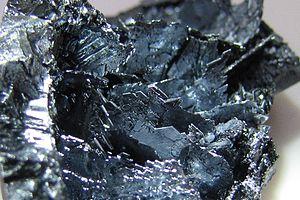
Un non-métal est un élément chimique dont les atomes du corps simple sont unis par des liaisons covalentes ou des liaisons intermoléculaires, et non par des liaisons métalliques. Ce sont de bons isolants électriques et thermiques, pour la plupart très volatils, caractérisés par une masse volumique plus faible et des températures de changement d'état généralement bien plus basses que celles des métaux, à l'exception notable du carbone. Leur énergie d'ionisation et leur électronégativité sont élevées, leurs oxydes sont acides, et ils forment des liaisons ioniques avec les métaux, acquérant ou mettant en commun des électrons lorsqu'ils réagissent avec d'autres éléments ou d'autres composés. À l'état solide, ils présentent des surfaces ternes ou faiblement brillantes, sont plutôt fragiles et cassants, et sont dépourvus de l'élasticité, de la malléabilité et de la ductilité caractéristiques des métaux.
Les halogènes sont les éléments chimiques du 17ᵉ groupe du tableau périodique, anciennement appelé groupe VIIA : ce sont le fluor ₉F, le chlore ₁₇Cl, le brome ₃₅Br, l’iode ₅₃I, l’astate ₈₅At et le tennesse ₁₁₇Ts. Ces deux derniers éléments étant très radioactifs, le tennesse étant même synthétique, seuls les quatre premiers sont bien caractérisés, et forment une famille d'éléments chimiques homonyme aux propriétés très homogènes : particulièrement électronégatifs, ils sont chimiquement très réactifs, leur réactivité décroissant lorsque leur numéro atomique augmente ; le fluor est ainsi le plus réactif d'entre eux, formant des composés avec tous les autres éléments chimiques connus hormis l'hélium et le néon. L'astate appartient au groupe des halogènes mais non à la famille des halogènes, étant plutôt classé parmi les métalloïdes compte tenu de ses propriétés physiques davantage métalliques que celles de l'iode ; l'astate peut être vu comme appartenant à la fois à la famille des halogènes et à celle des métalloïdes.
Le groupe 17 du tableau périodique, dit des halogènes, autrefois appelé groupe VIIB dans l'ancien système IUPAC utilisé en Europe et groupe VIIA dans le système CAS nord-américain, contient les éléments chimiques de la 17ᵉ colonne, ou groupe, du tableau périodique des éléments :